Ingleborough

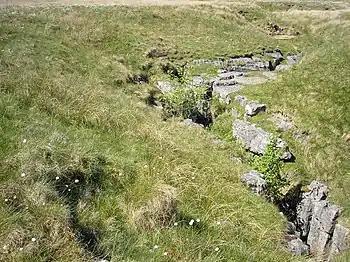
The unassuming but cavernous Juniper Gulf

The plateau to the north of Norber, an area known as The Allotment, is particularly rich in potholes; one of these, Long Kin East, can be followed without specialist caving equipment for . Also here is Juniper Gulf, which descends underground through an arduous rift, dominated by a small geological fault.